Acklams Coaches

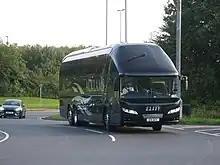
The former Vote Leave 'Brexit Bus', a Neoplan Starliner seen in Acklams' Elite Travel livery in September 2020

Among Acklams' Elite Travel fleet is a Neoplan Starliner team coach, which was hired by the Vote Leave campaign in the run-up to the 2016 United Kingdom European Union membership referendum. Nicknamed the 'Brexit bus' during the campaign, the coach was wrapped red and featured statements attributed to former Mayor of London Boris Johnson claiming the UK would "take back control" of £350 million per week that was being sent to the European Union, proposing to invest this money into the National Health Service; the claim was ruled to be false, but an attempted private prosecution in 2019 to convict Johnson for misconduct was thrown out of court.